Maximum retail price

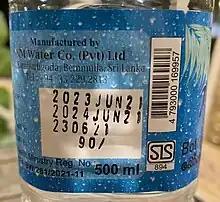
The MRP of this bottle of water in Sri Lanka is 90 Rupees.

Maximum retail price (MRP) is a manufacturer-calculated price that is the highest price that can be charged for a product sold in India, Indonesia, where it is known as "Harga Eceran Tertinggi" (HET), and Bangladesh. The MRP is also imposed by the government in Sri Lanka for goods designated as 'essential commodities'.